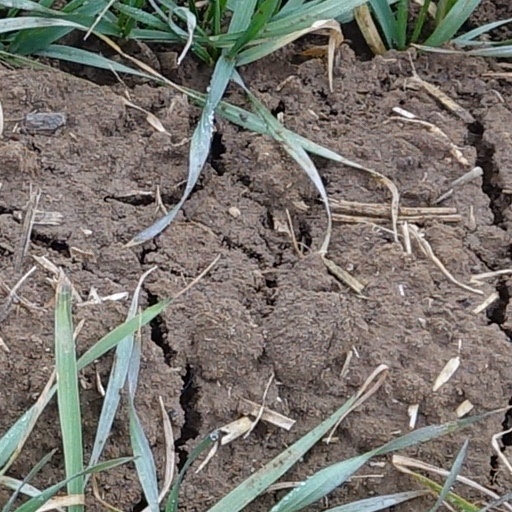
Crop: wheat